Kutter Crawford

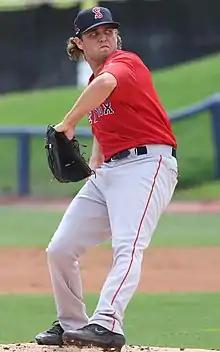
Crawford with the Salem Red Sox in 2019

Kutter Martin Crawford (born April 1, 1996) is an American professional baseball pitcher for the Boston Red Sox of Major League Baseball (MLB). He made his MLB debut in 2021. Listed at and , he throws and bats right-handed.